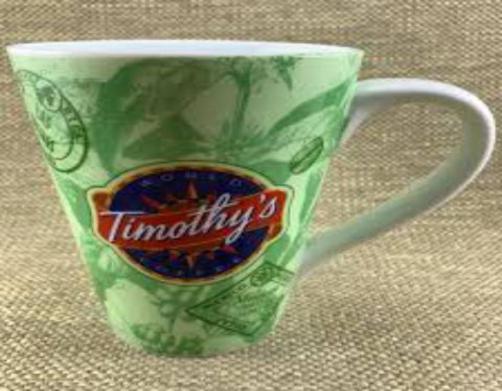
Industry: Food